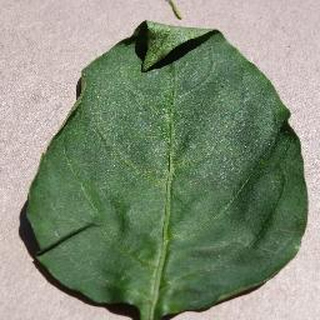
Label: healthy_bell_pepper